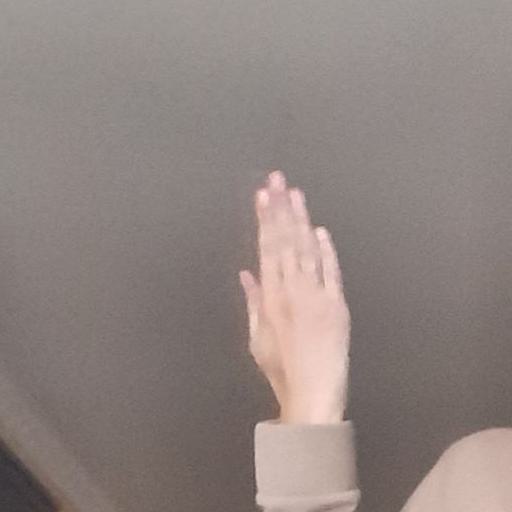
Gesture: stop_inverted